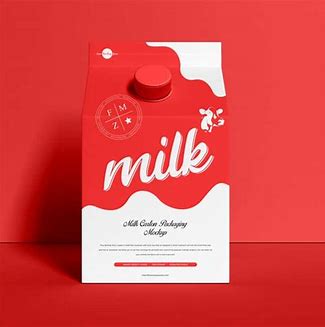
Waste category: cardboard